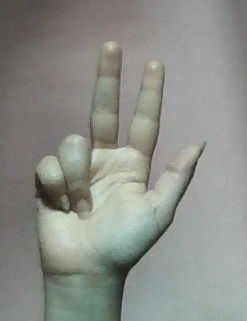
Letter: al